Volcanism of Italy

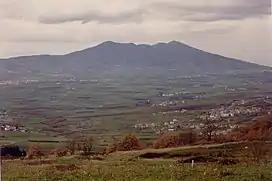
Monte Vulture

In Italy there is also a large number of geological structures due to extinct volcanic centres. It is possible to group these volcanoes into various categories: